Elsternwick

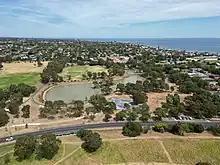
Aerial perspective of the lake at Elsternwick Park

Built as a public hall in 1889 and converted into a cinema in 1911, Classic Cinemas is Melbourne's oldest continuously running cinema.